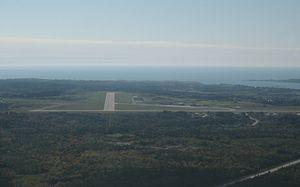
L'aéroport de Yarmouth est un aéroport international situé près de Yarmouth en Nouvelle-Écosse.